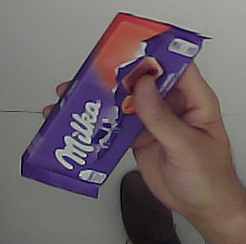
Product: milka_chocolate